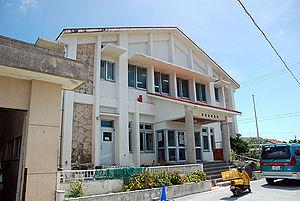
Tonaki est un village du district de Shimajiri, situé dans la préfecture d'Okinawa, au Japon. Son nom okinawaïen est Tunachi.